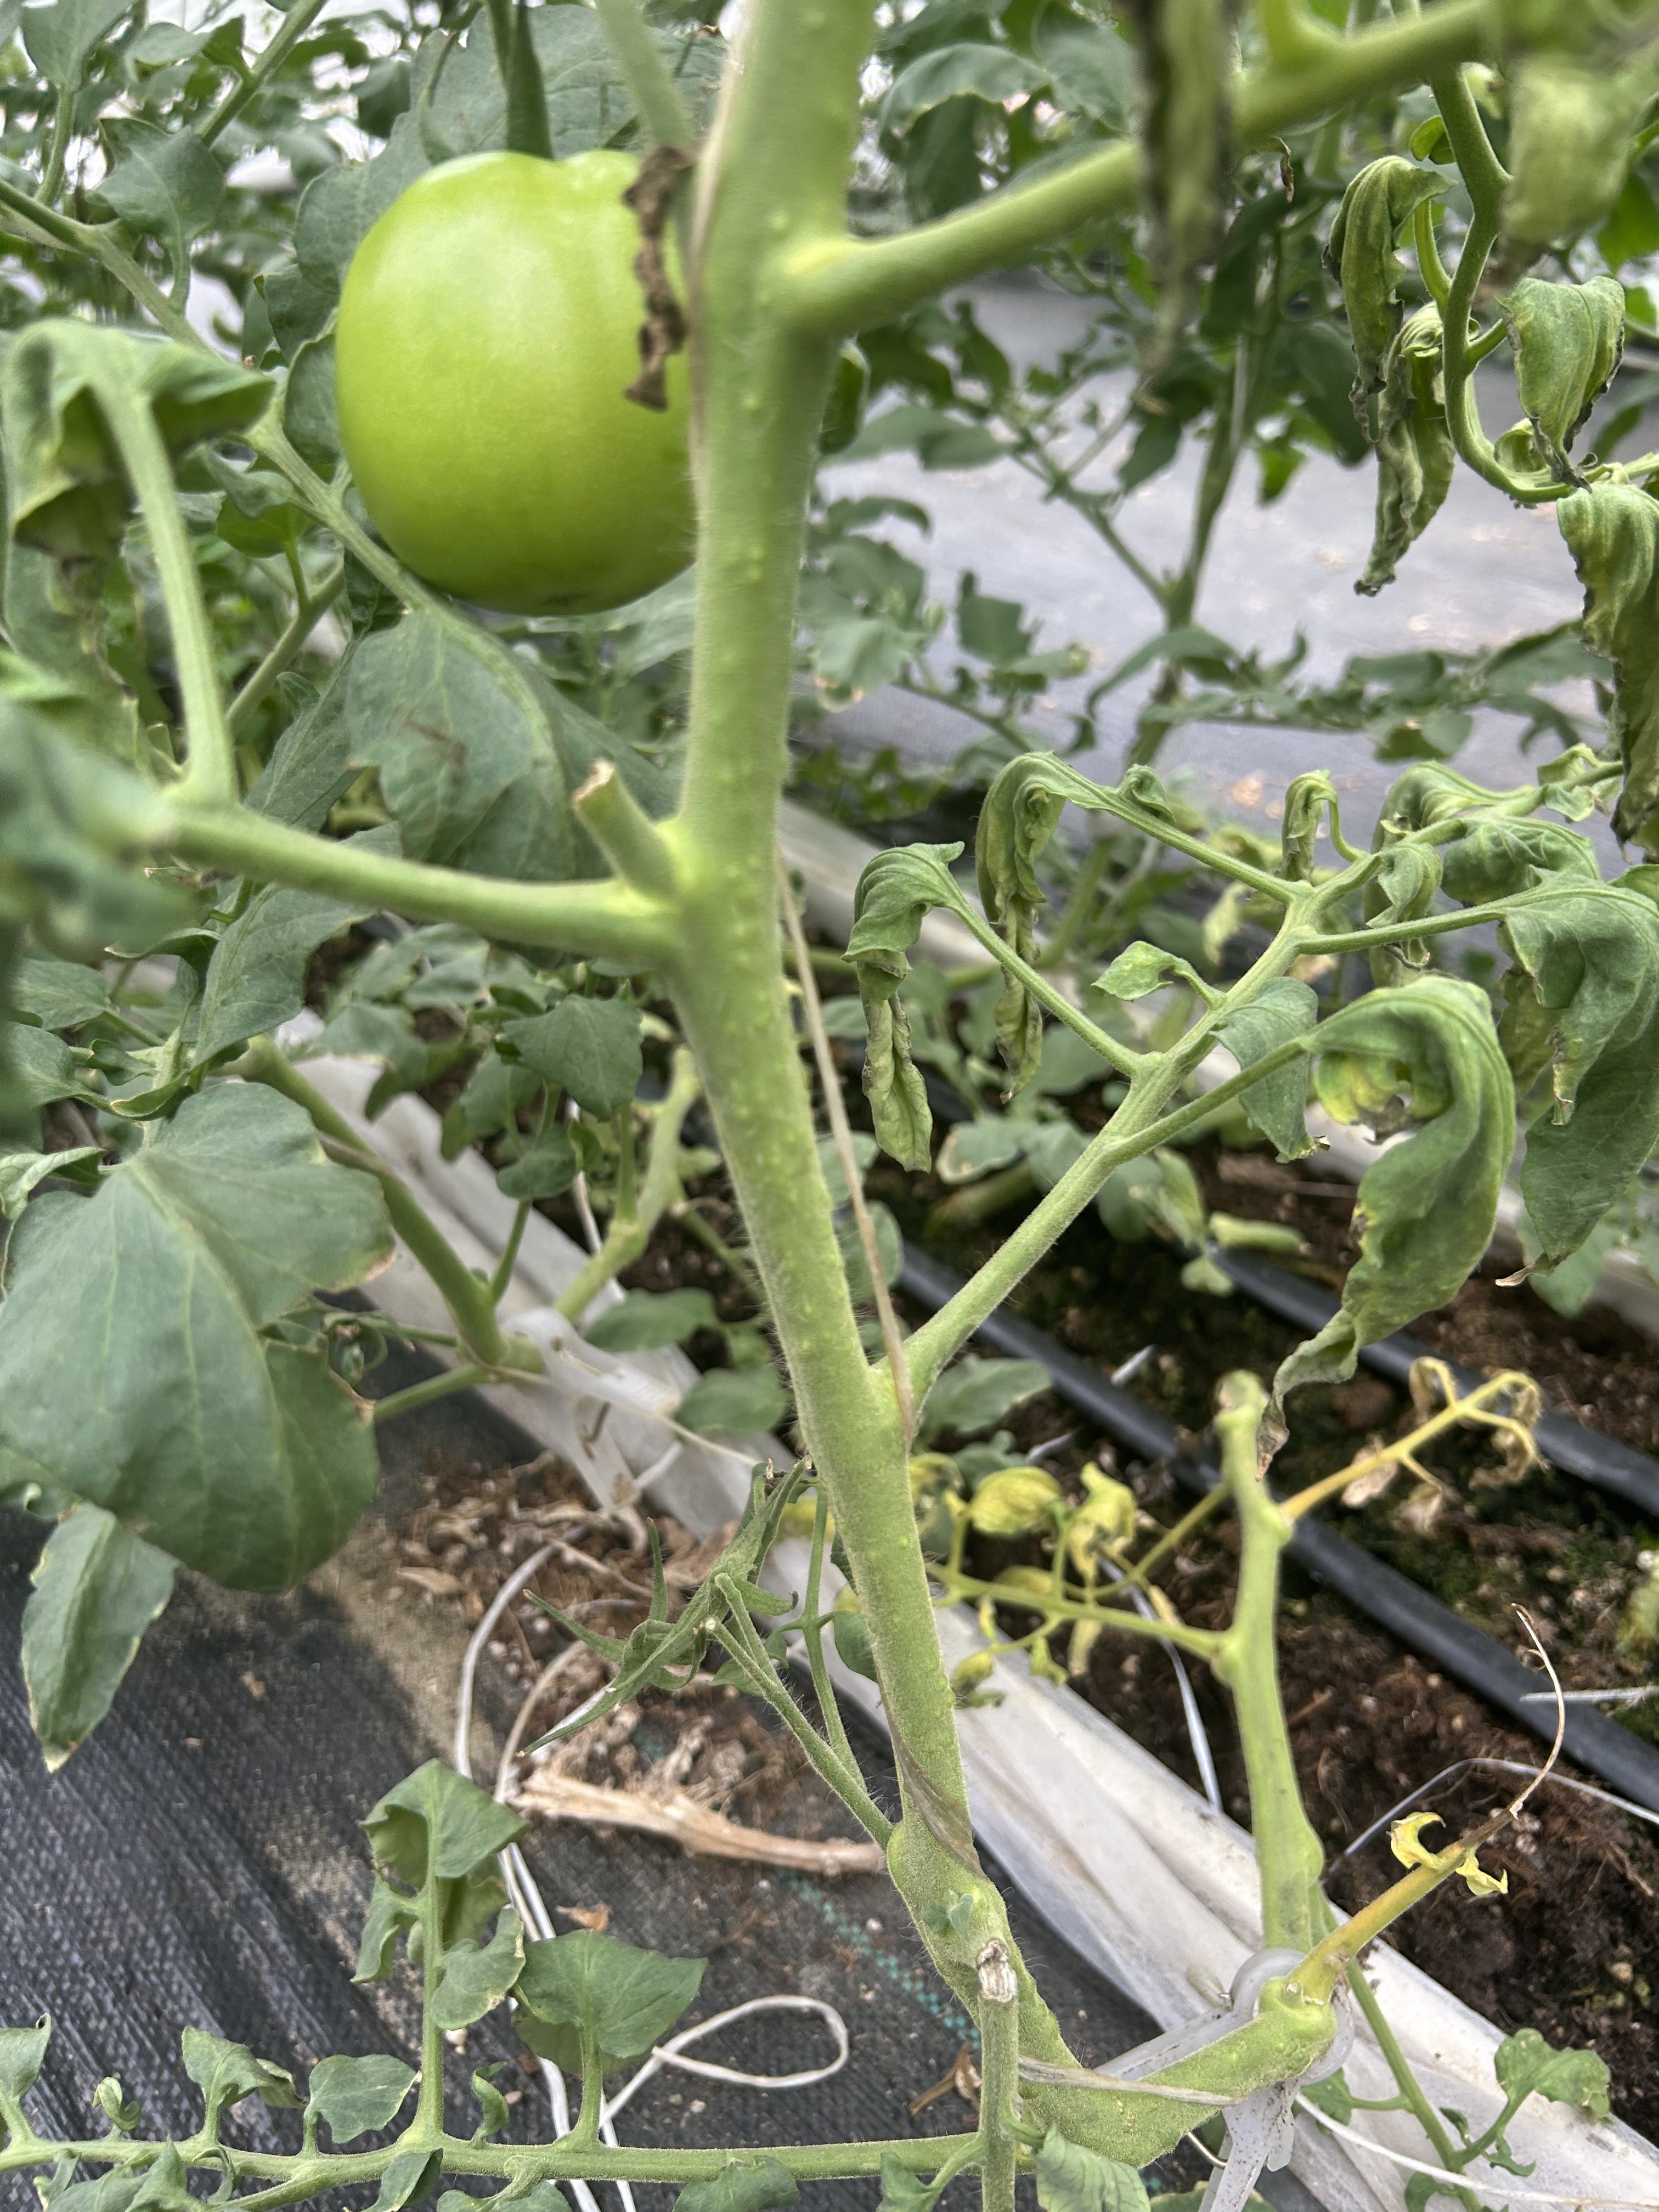
Disease: Wilt